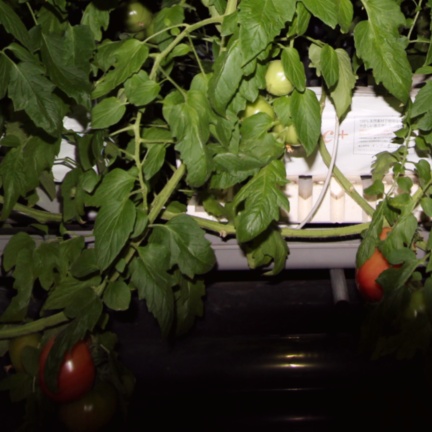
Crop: tomato